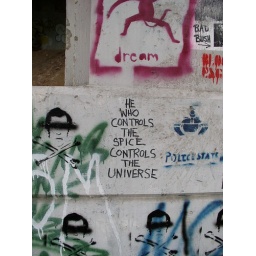
under the bridge near K's house